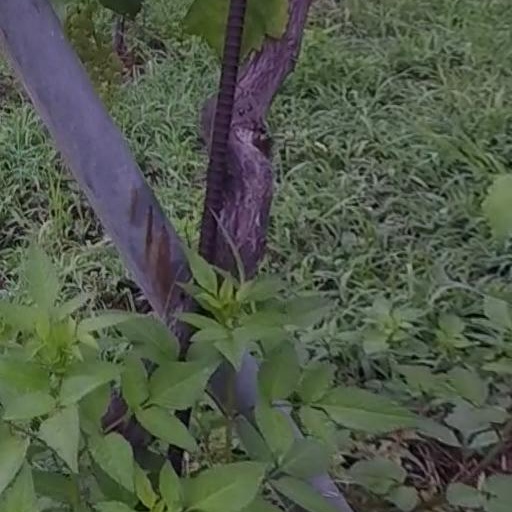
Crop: grape